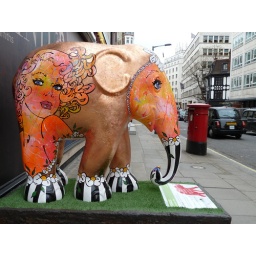
Elephant #156, &lt;i&gt;TINKLE&lt;/i&gt;, standing near a post box on Bruton Street.